Premiership of José Luis Rodríguez Zapatero

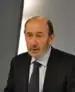
Alfredo Pérez Rubalcaba, Minister of the Interior, Vice President and government spokesman until July 12, 2011, when he was selected by the PSOE as its presidential candidate.

The PSOE repeated its 2004 victory in the March 2008 general elections, obtaining more than 11 million votes and gaining 5 seats more than in 2004 (169 in total), although it did not obtain an absolute majority. According to political scientist Ignacio Sánchez-Cuenca, the PSOE gained almost two percentage points more than in 2004 thanks to "a significant activation of the left-wing vote".